Burton (crater)

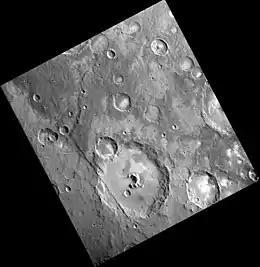
Viking Orbiter 1 image with Burton at the bottom

Burton is an impact crater in the Memnonia quadrangle of Mars. It is 123.0 km in diameter and was named after British astronomer Charles E. Burton; the name was approved in 1973.